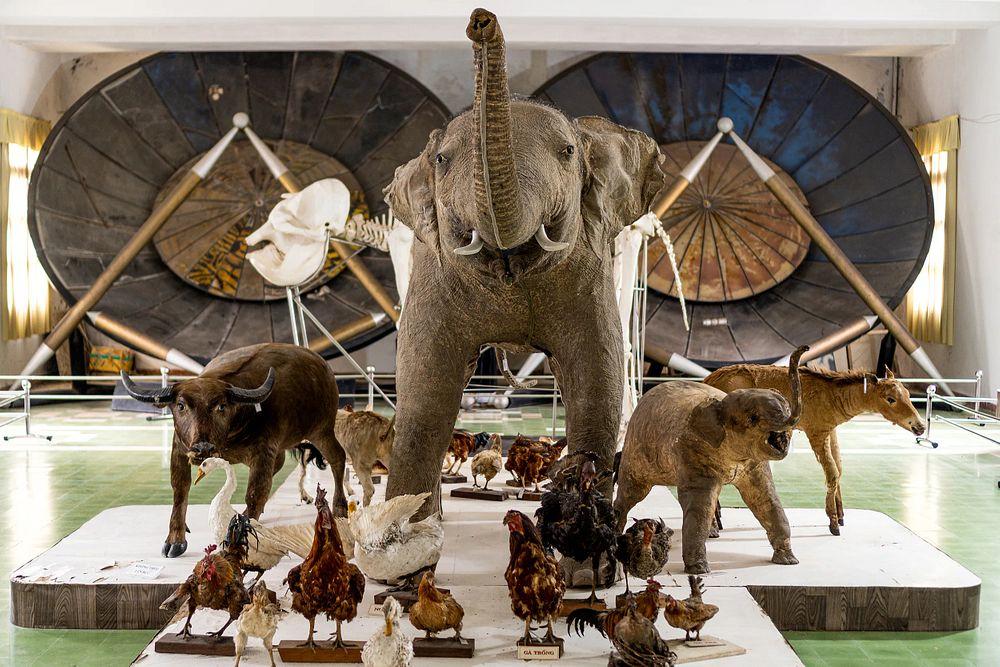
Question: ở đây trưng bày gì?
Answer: trưng bày mô hình những con vật